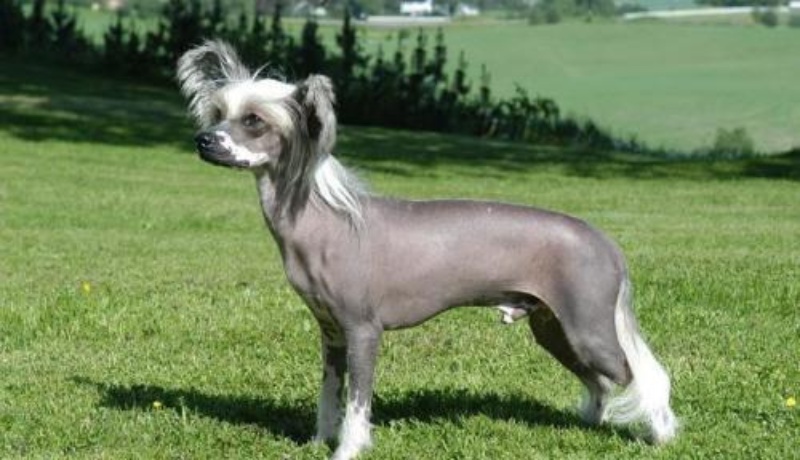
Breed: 234-n000093-Chinese_Crested_Dog